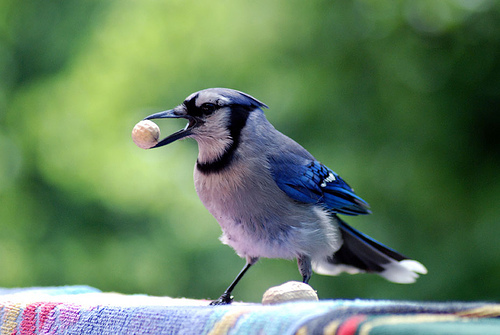
the bird has white throat, gray breast, black beak, tarsus and feet, it has sharp and pointed beak.
a small bird with with grey breast and side with black neck ring with black cheek patcha small bird with blue wings, and a bill that curves down wards
this little bird has a grey body, blue crown and wing, white wingbars, and pointy head.
blue, gray and black bird with a small frame as well as a small head and beak
this bird is grey with blue and has a long, pointy beak.
blue wings with a blue crown and a striking black malar stripe and cheek patch are featured on this bird.
a small grey and blue bird with a medium sized head compared to its body, dark blue wings with streaks of black, and a sharp, medium sized bill. it has a black circle around its neck and black and white tail feathers.
a bird with bright blue coverts, black primaries and white wingbars.
this bird has feathers that are on the fluffy side, and beautiful blue wings.
Species: Blue Jay